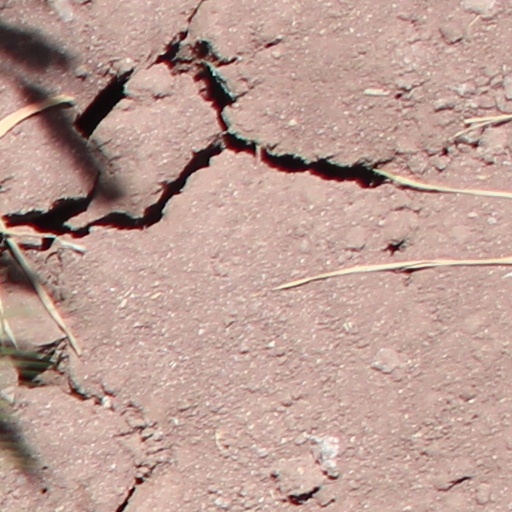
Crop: wheat